Isabelle of Chartres

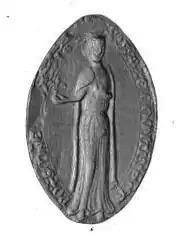
Isabelle's seal.

Isabelle of Blois or Elizabeth of Blois (died 1248 or 1249) was the lady of Amboise by marriage and from 1218 until her death the countess of Chartres in her own right. She founded three Cistercian houses for nuns. Twice widowed, she was succeeded by her daughter, Matilda.